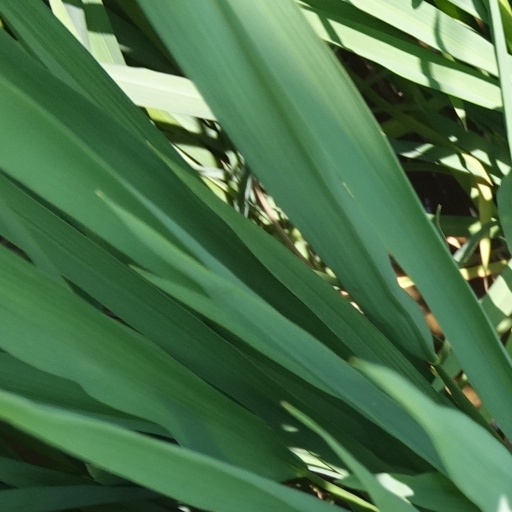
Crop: rice